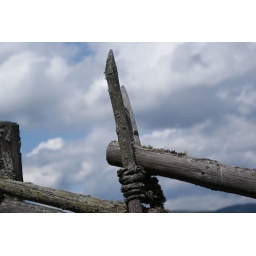
fence in the sky